Hydrant No. 3 House

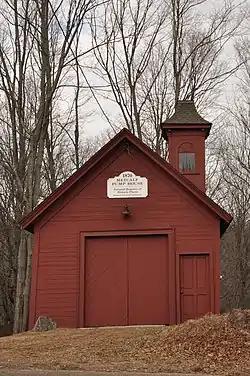

Hydrant No. 3 House is a historic fire station on Washington Street in the former village of Metcalf in Holliston, Massachusetts. It is referred to locally as the Metcalf Pump House. The single-story wood-frame building was built c. 1871, and was designed to house a single period fire engine. The building's principal ornamentation is its hose tower, which is topped by an Italianate-style cupola. It is the town's oldest surviving fire house, and one of only a few 19th-century municipal buildings in the town. The building remained in service until 1899. The original No. 3 engine is in storage, and was restored in 1950. The building is now maintained by volunteers.